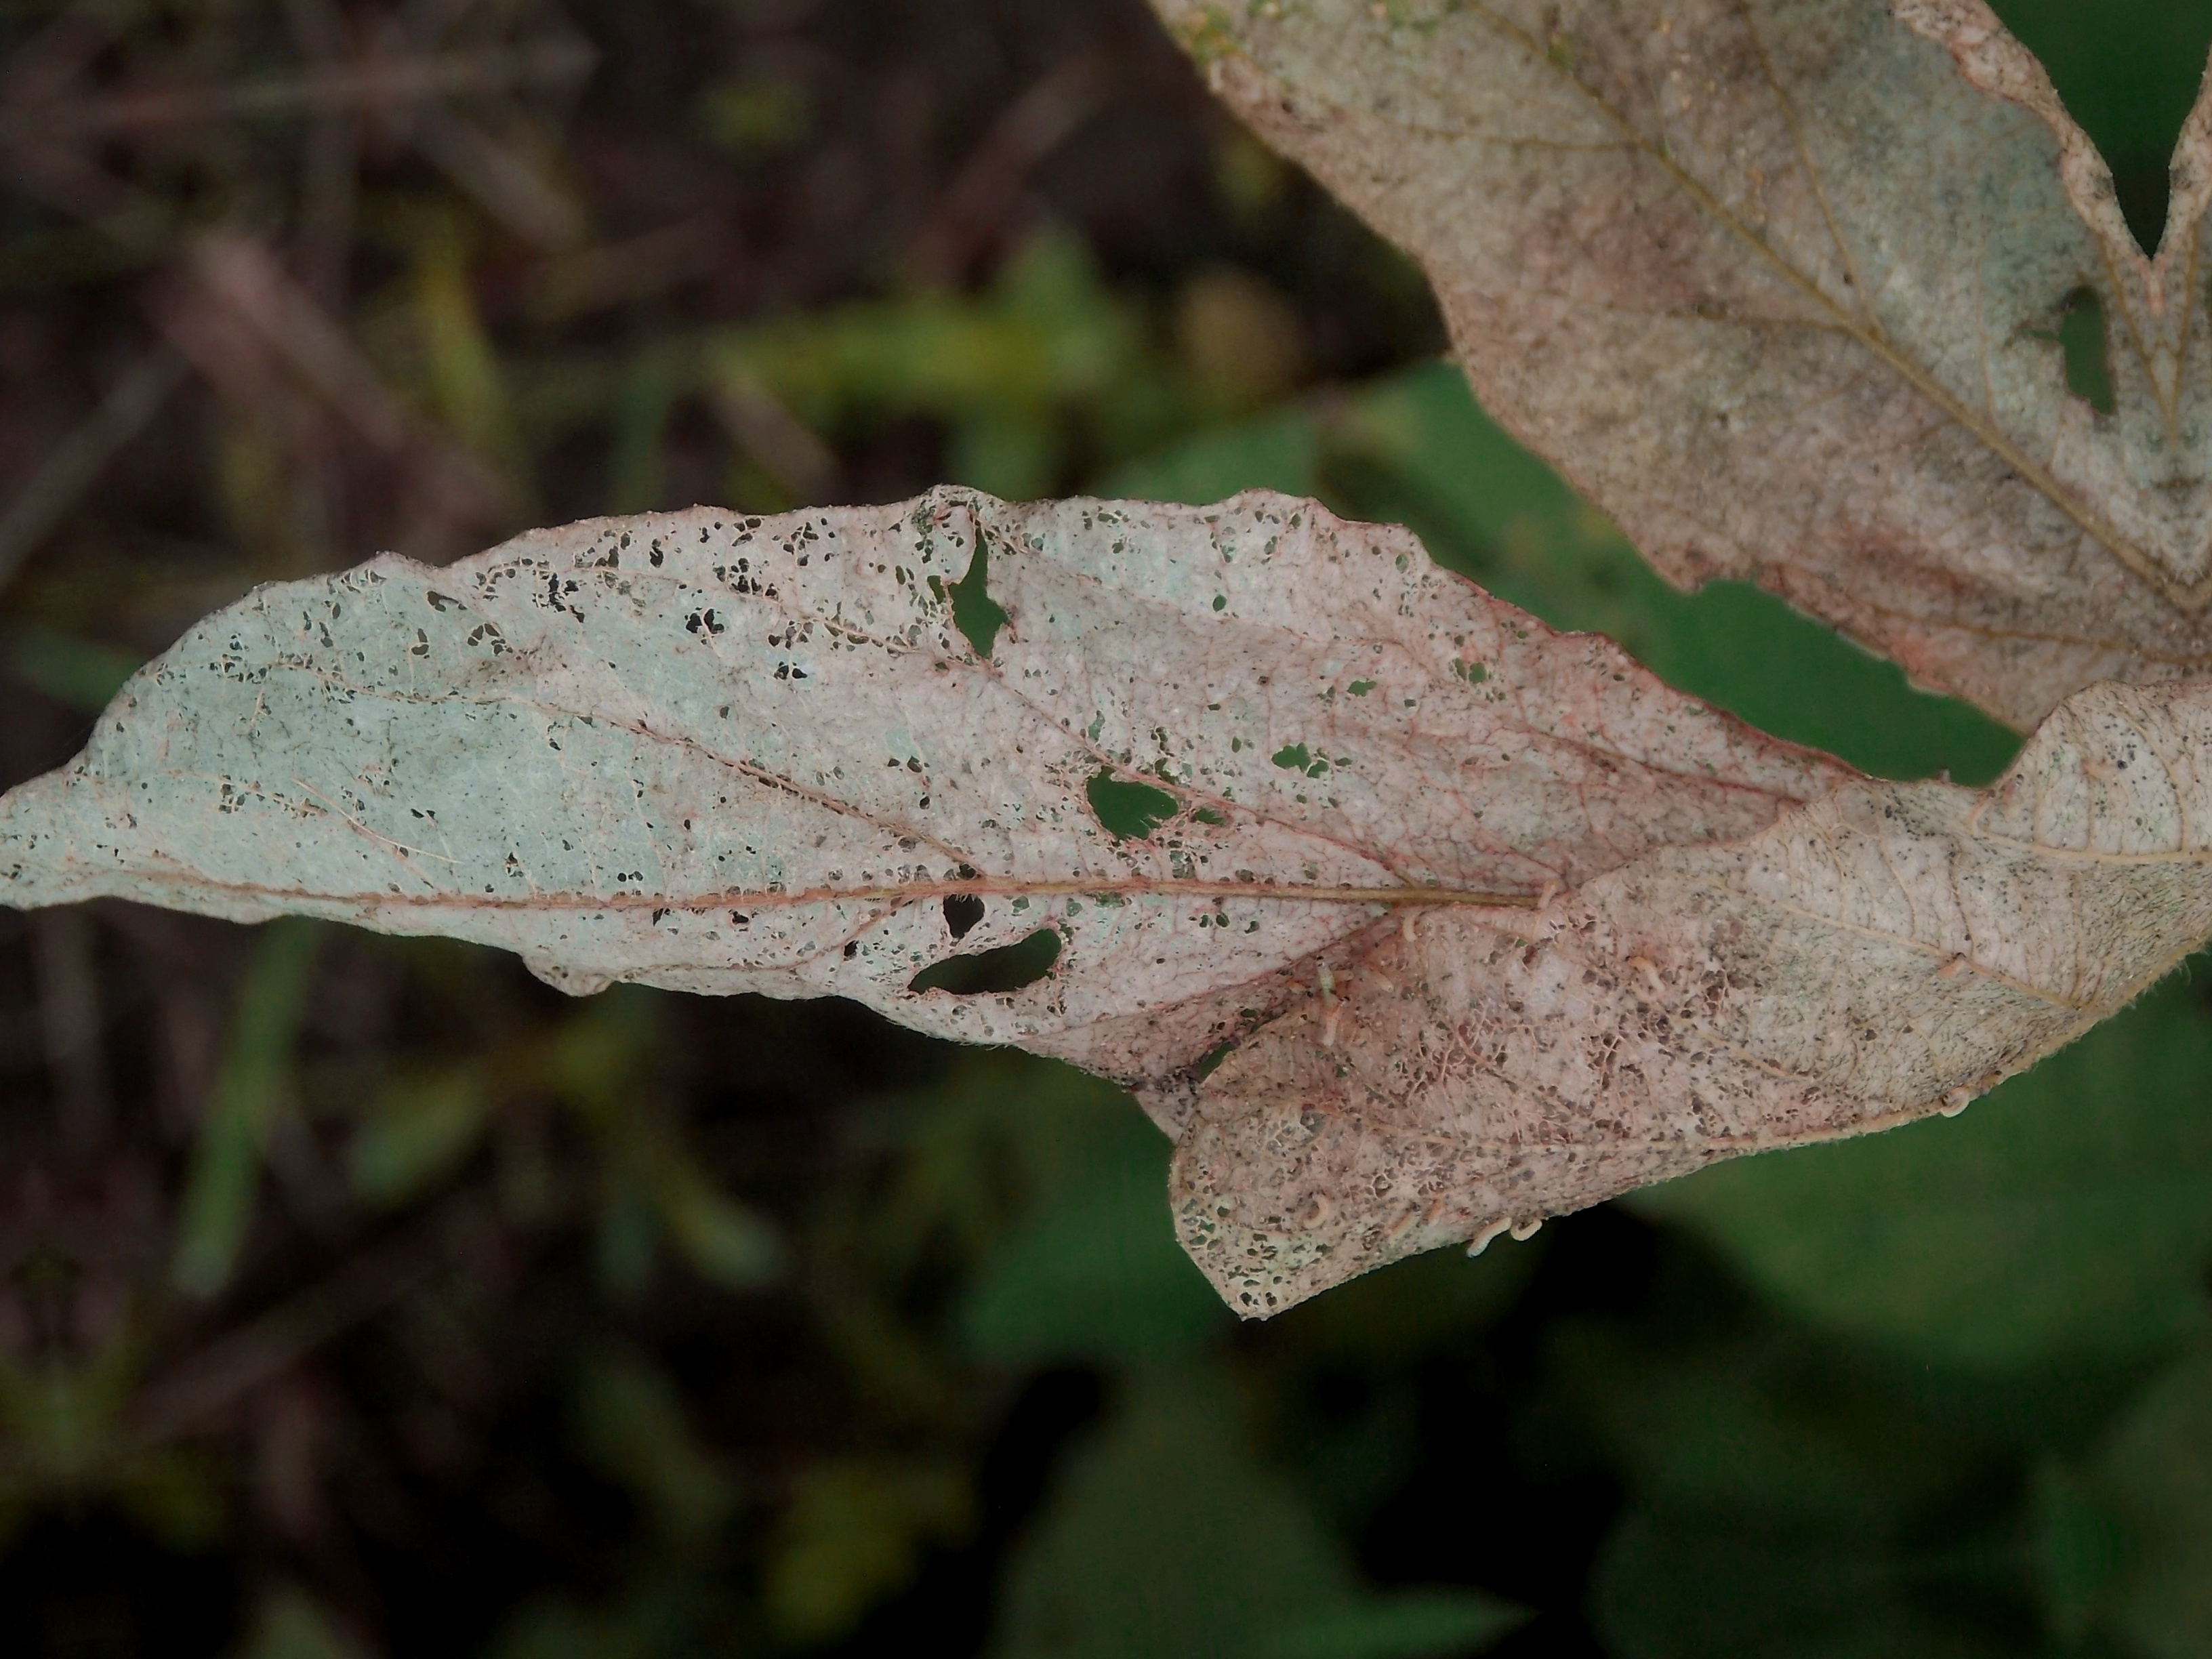
Label: Disease